List of Empire ships (Th–Ty)

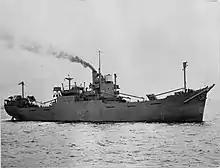
"Empire Toiler"

"Empire Toiler" was a 2,932 GRT cargo ship which was built by Ailsa Shipbuilding Co Ltd, Troon, Ayrshire. Launched on 15 April 1942 and completed in June 1942. Allocated in 1943 to the Dutch Government and renamed "Van Ostade". Sold in 1947 to Koninklijke Nederlands Stoomboot Maatschappij. Sold in 1950 to Tanfield Steamship Co Ltd, Newcastle upon Tyne and renamed "Etal Manor". Sold in 1955 to Pelton Steamship Co Ltd, Newcastle upon Tyne and renamed "Moto". Sold in 1960 to Teulada SpA di Navigazione, Italy and renamed "Tirso". Operated under the management of O Rosini, Italy. Sold in 1962 to Compagnia Navigazione General SA, Italy and renamed "Hamal". Operated under the management of N Patella, Italy. Scrapped in May 1969 at Trieste.